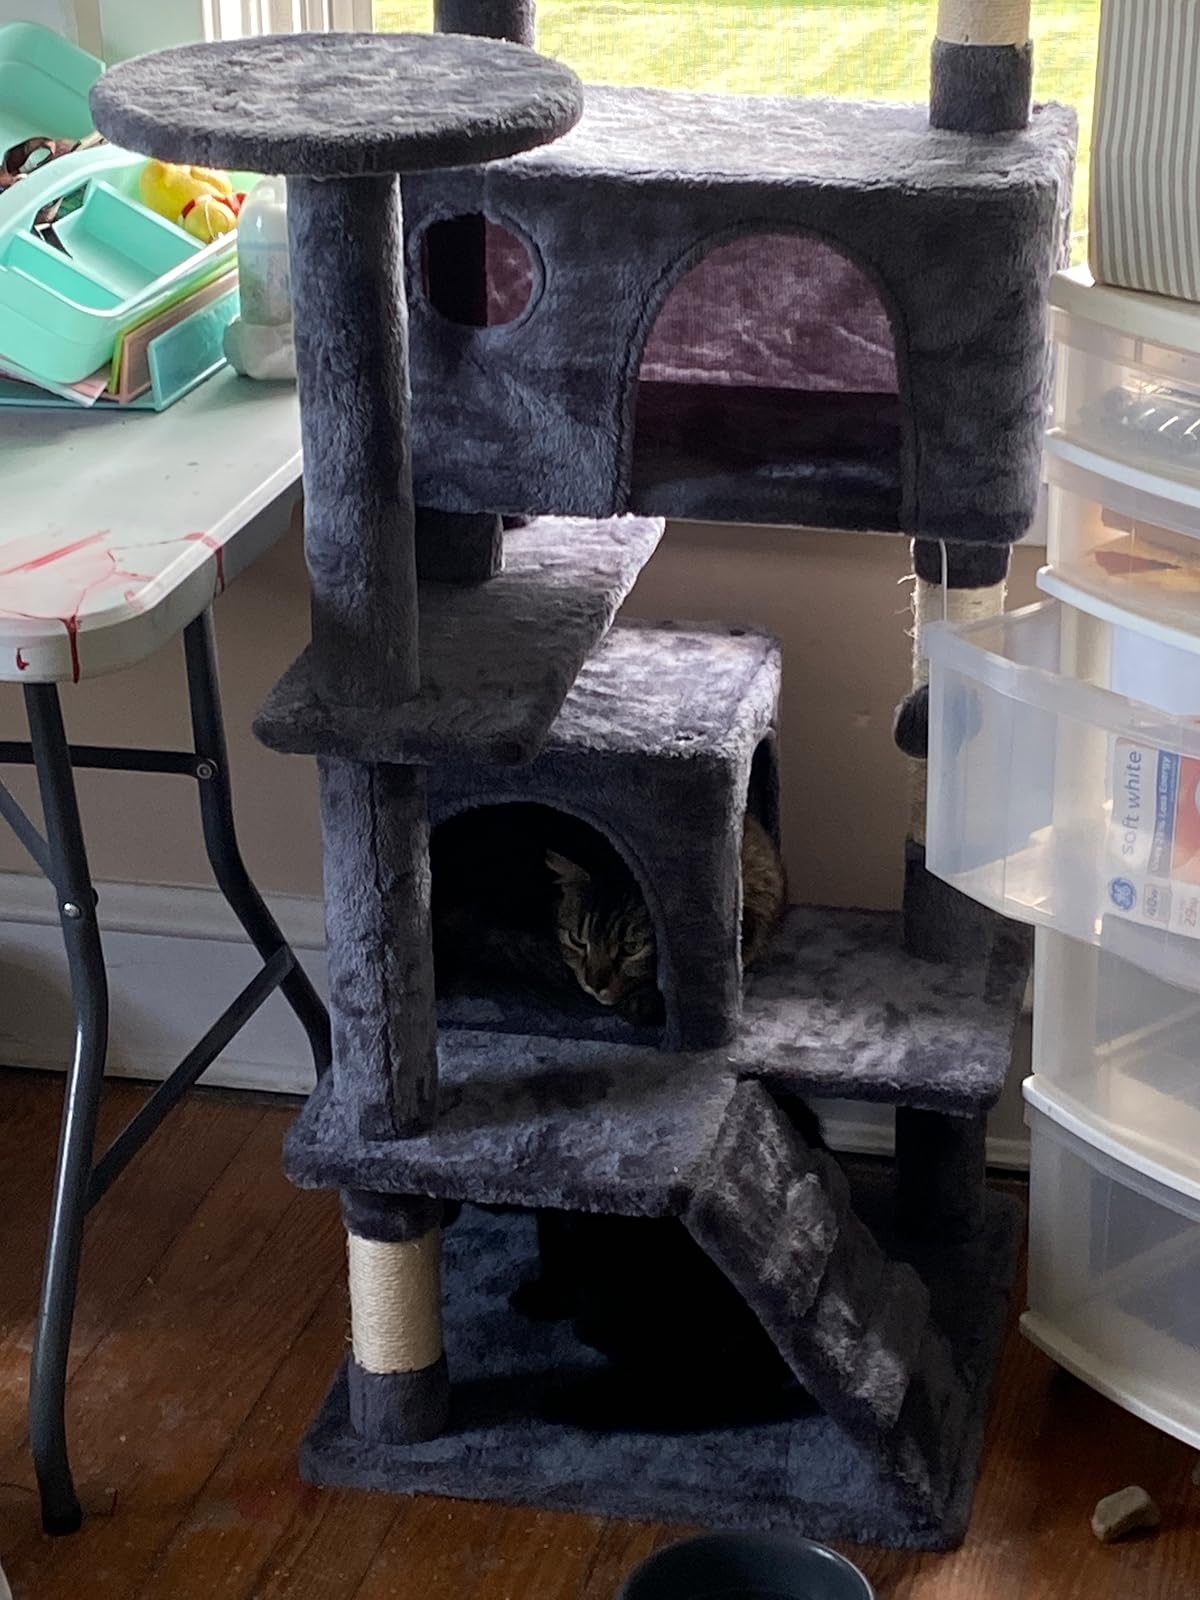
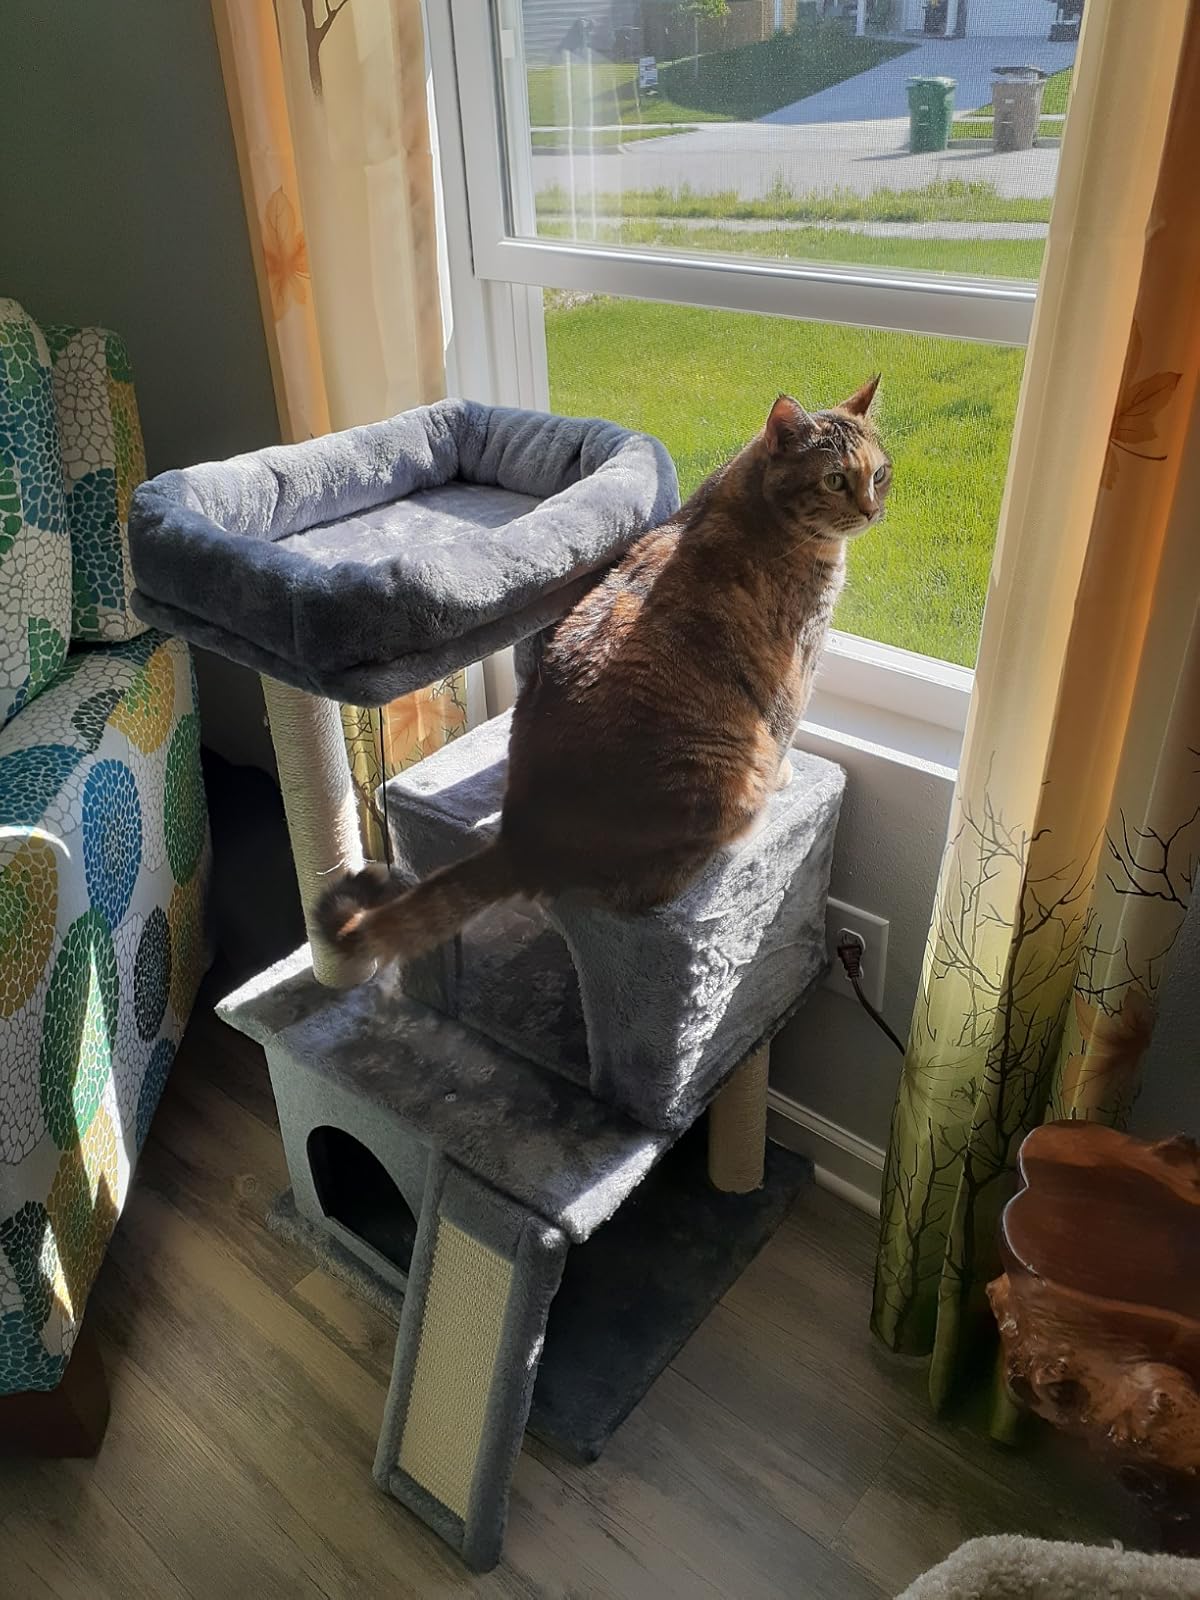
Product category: items_cat tree
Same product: no